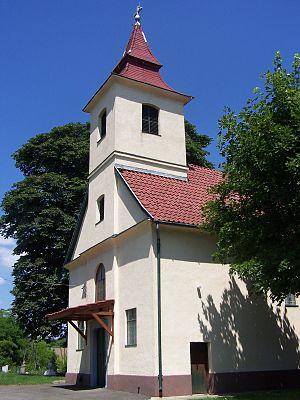
Vácegres est un village et une commune du comitat de Pest en Hongrie.